Jack Brisco

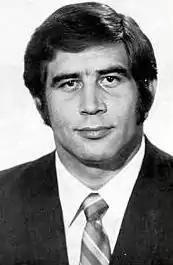
Brisco in 1973

Freddie Joe "Jack" Brisco (September 21, 1941 – February 1, 2010) was an American amateur wrestler and professional wrestler. As an amateur for Oklahoma State, Brisco was two-time All-American and won the NCAA Division I national championship. He turned pro shortly after and performed for various territories of the National Wrestling Alliance (NWA), becoming a two-time NWA World Heavyweight Champion, and multi-time NWA World Tag Team Champion with his brother Gerald Brisco.